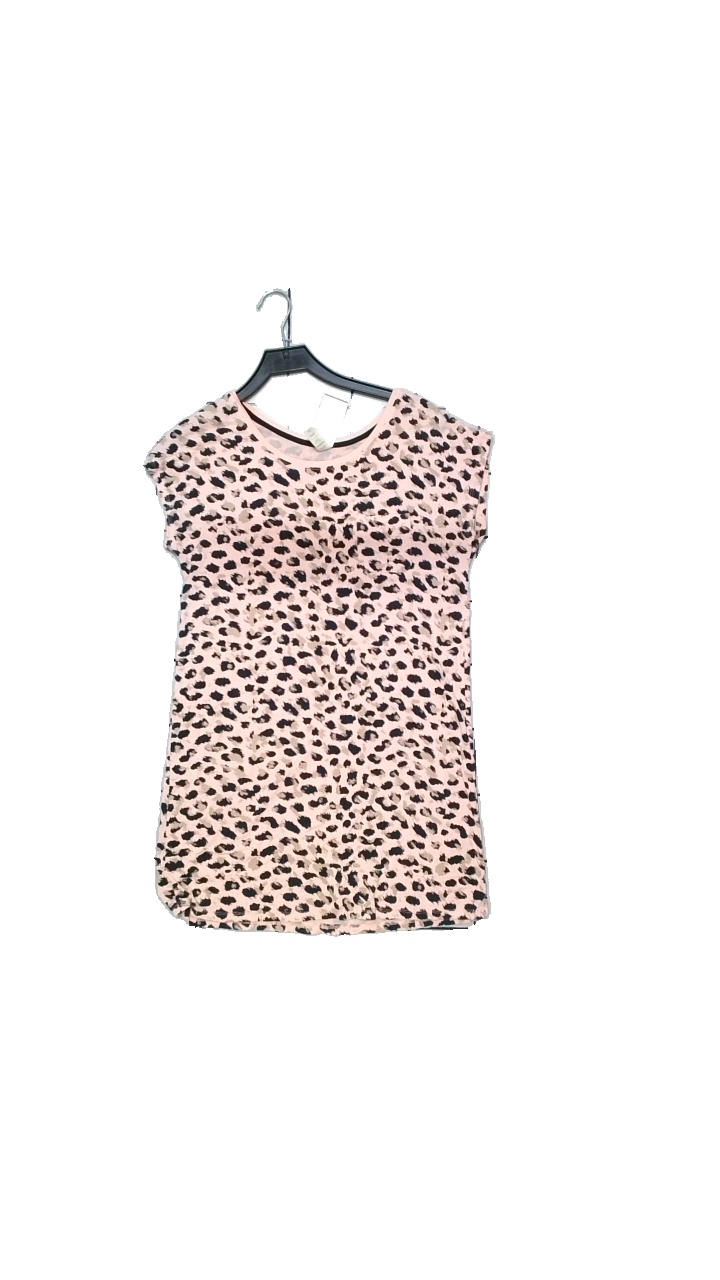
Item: Pajamas (Ladies)
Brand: Twilfit
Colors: Multicolor, Pink, Blue, Beige
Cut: Loose
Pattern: Animal print
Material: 95% polyester, 5% elastane
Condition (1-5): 5
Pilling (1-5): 4
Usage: Reuse
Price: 50-100